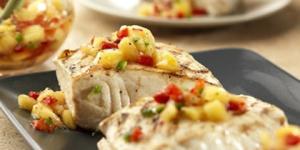
filets de mero al jengibre